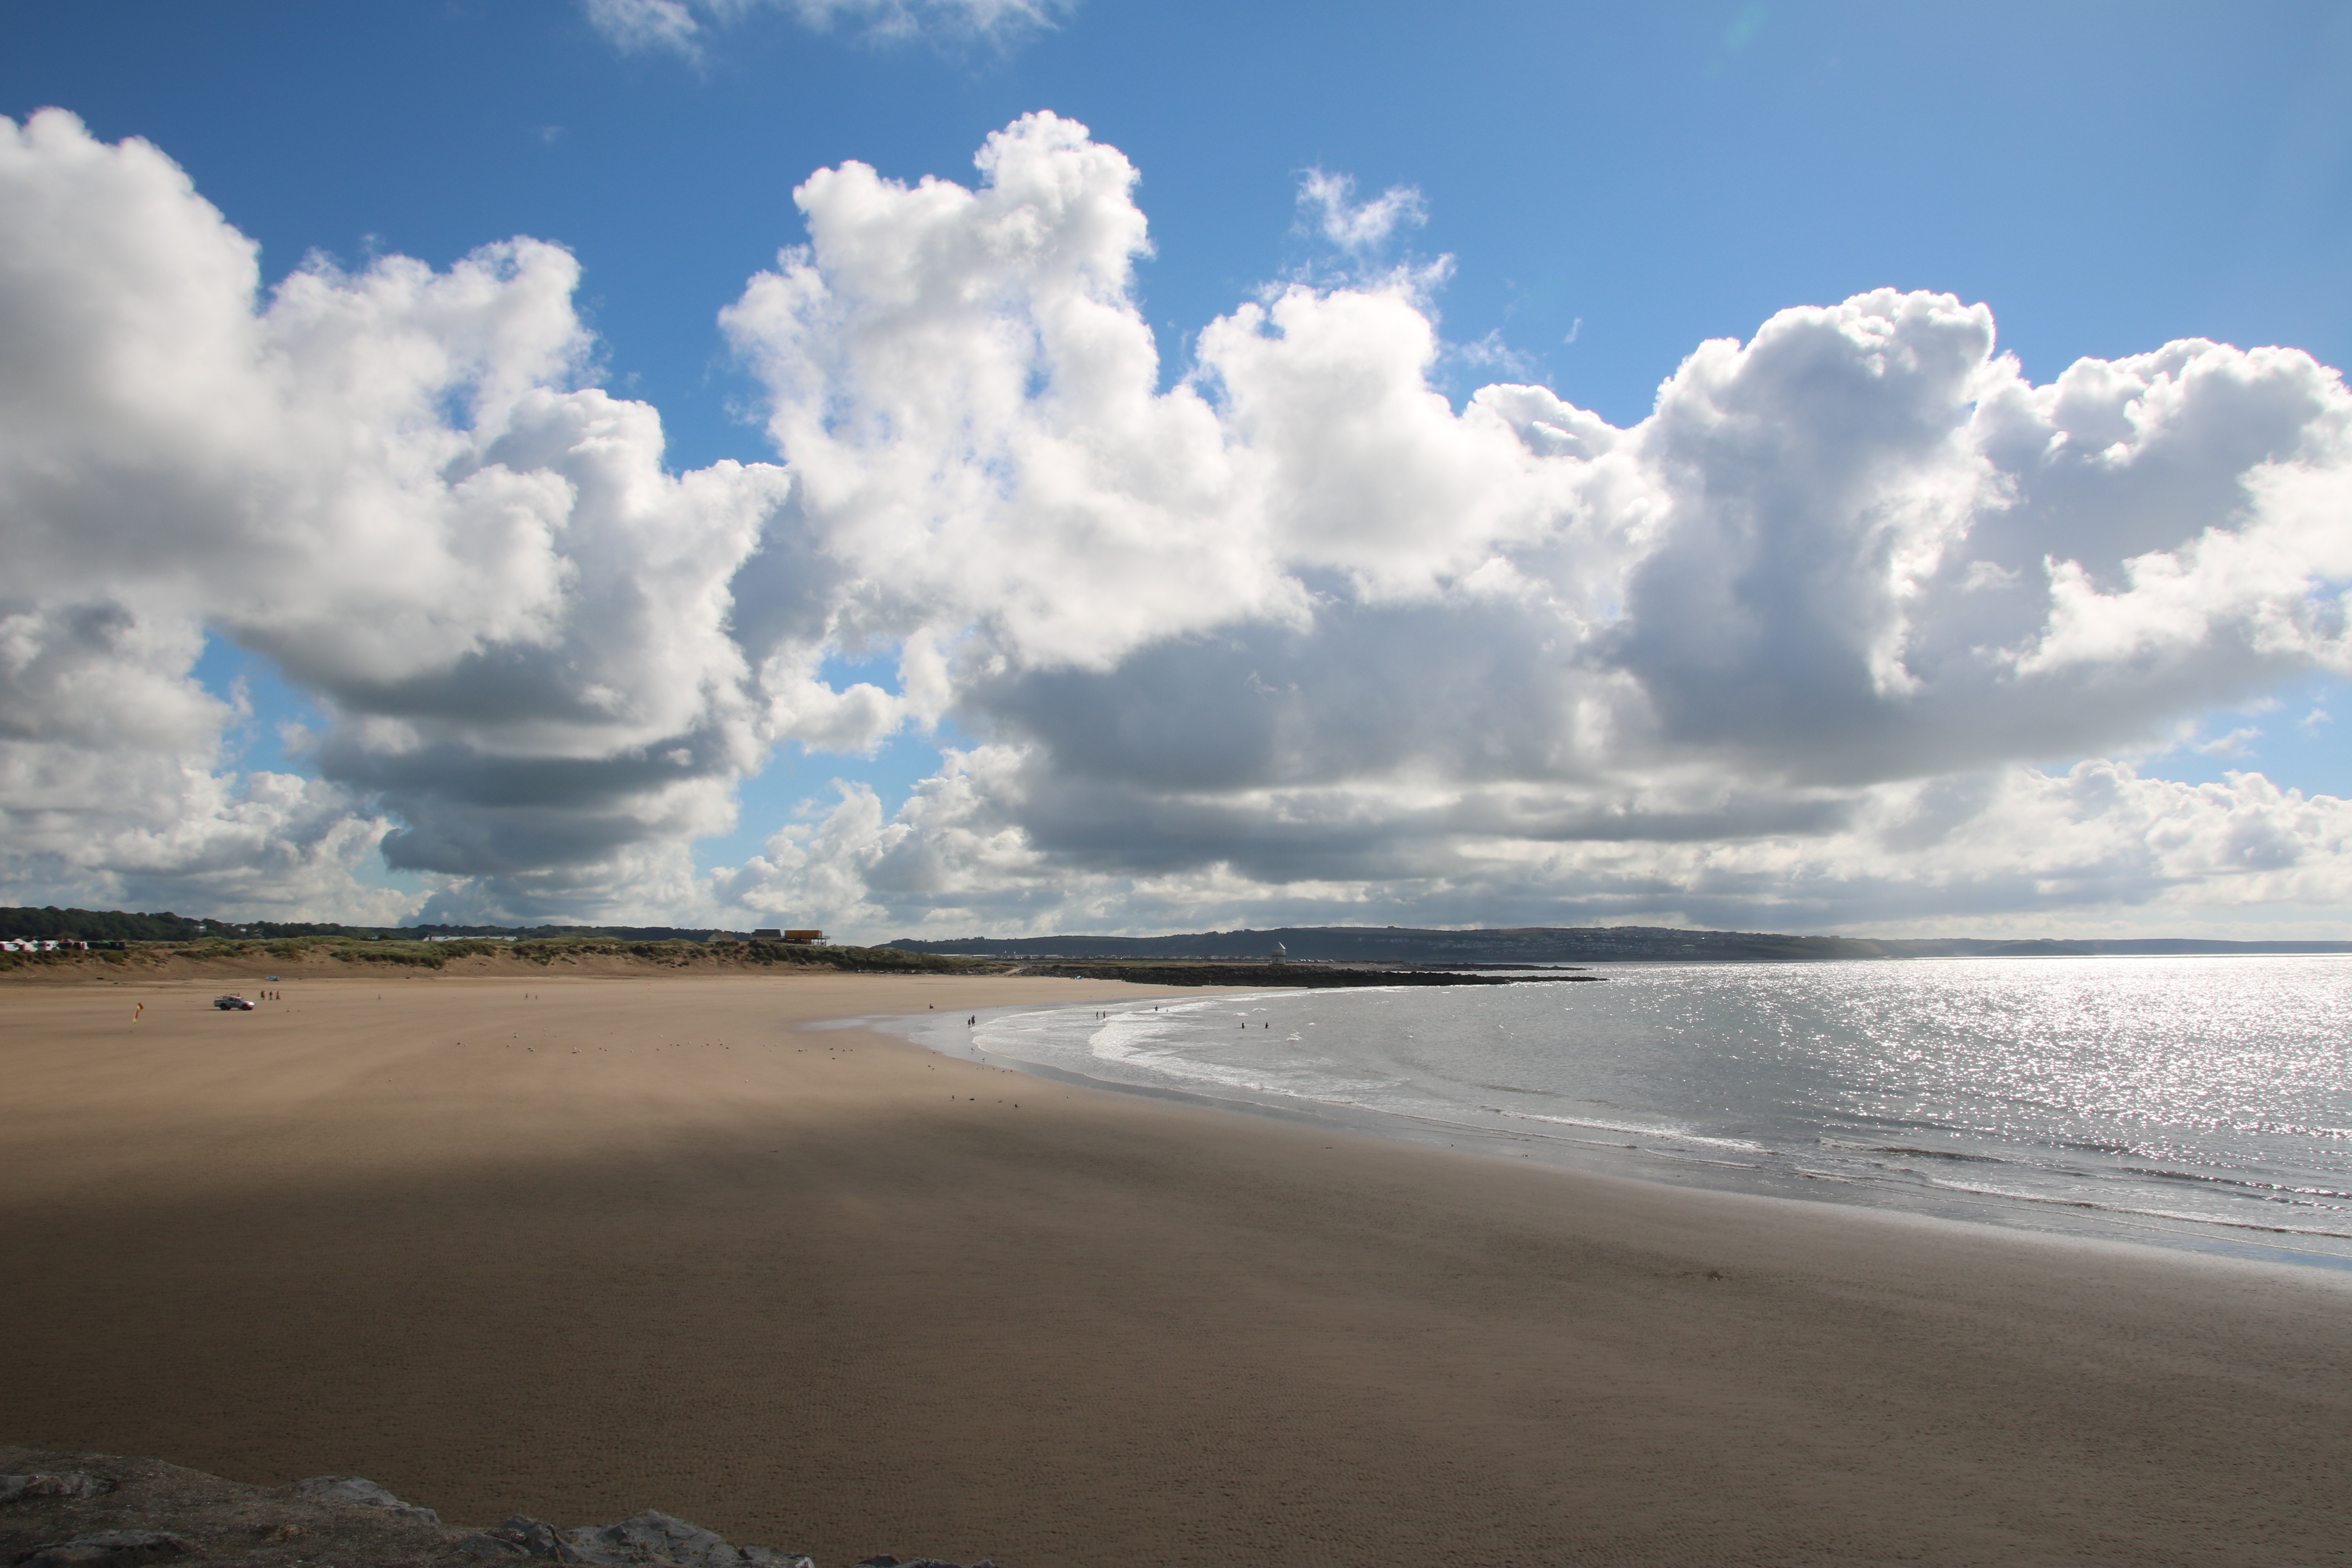
beach, sea, coast, water, sand, ocean, horizon, cloud, sky, sunlight, shore, wave, wet, summer, surf, bay, body of water, uk, wales, meteorological phenomenon, mudflat, wind wave